Rachel Louise Snyder

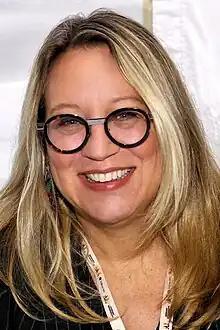
Snyder at the 2023 Texas Book Festival

Rachel Louise Snyder is an American journalist, writer, and professor. She has written about domestic violence and worked as a foreign correspondent for the public radio program "Marketplace", and also contributed to "All Things Considered" and "This American Life". She is a professor in the Department of Literature at American University.